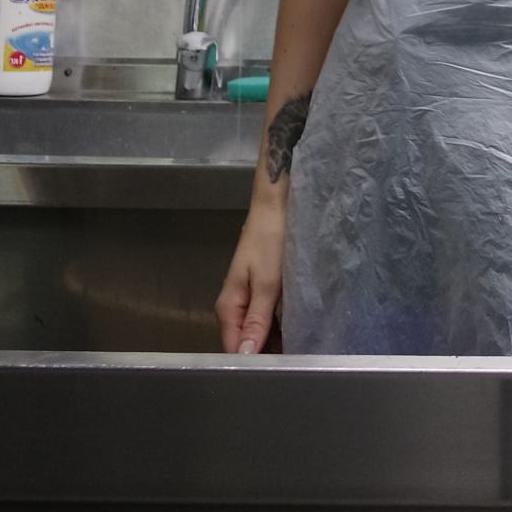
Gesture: no_gesture